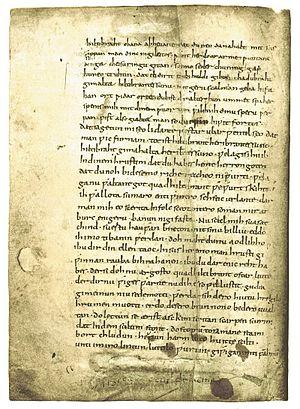
Le chant de Hildebrand, est un exemple unique de la vieille poésie allitérative allemande. Il apparaît également dans deux versions scandinaves : la première dans Gesta Danorum et la seconde dans la saga d’Ásmundar.